Chips Fire

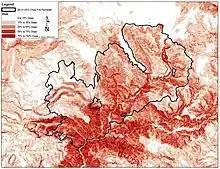
A map of terrain slope within the Chips Fire footprint, with darker shades of red representing steeper slopes

The Chips Fire was also difficult to combat in part because of the steep and inaccessible terrain it began in, along the Feather River Canyon watershed. The canyon has witnessed many large wildfires, including the 1999 Bucks Fire, the 2000 Storrie Fire, the 2008 BTU Lightning Complex, the 2018 Camp Fire, and the 2021 Dixie Fire. The canyon is steep and rugged, in some places rising more than from the Feather River to surrounding peaks. The majority of the Chips Fire burn area consisted of slopes between 55 percent and 70 percent.